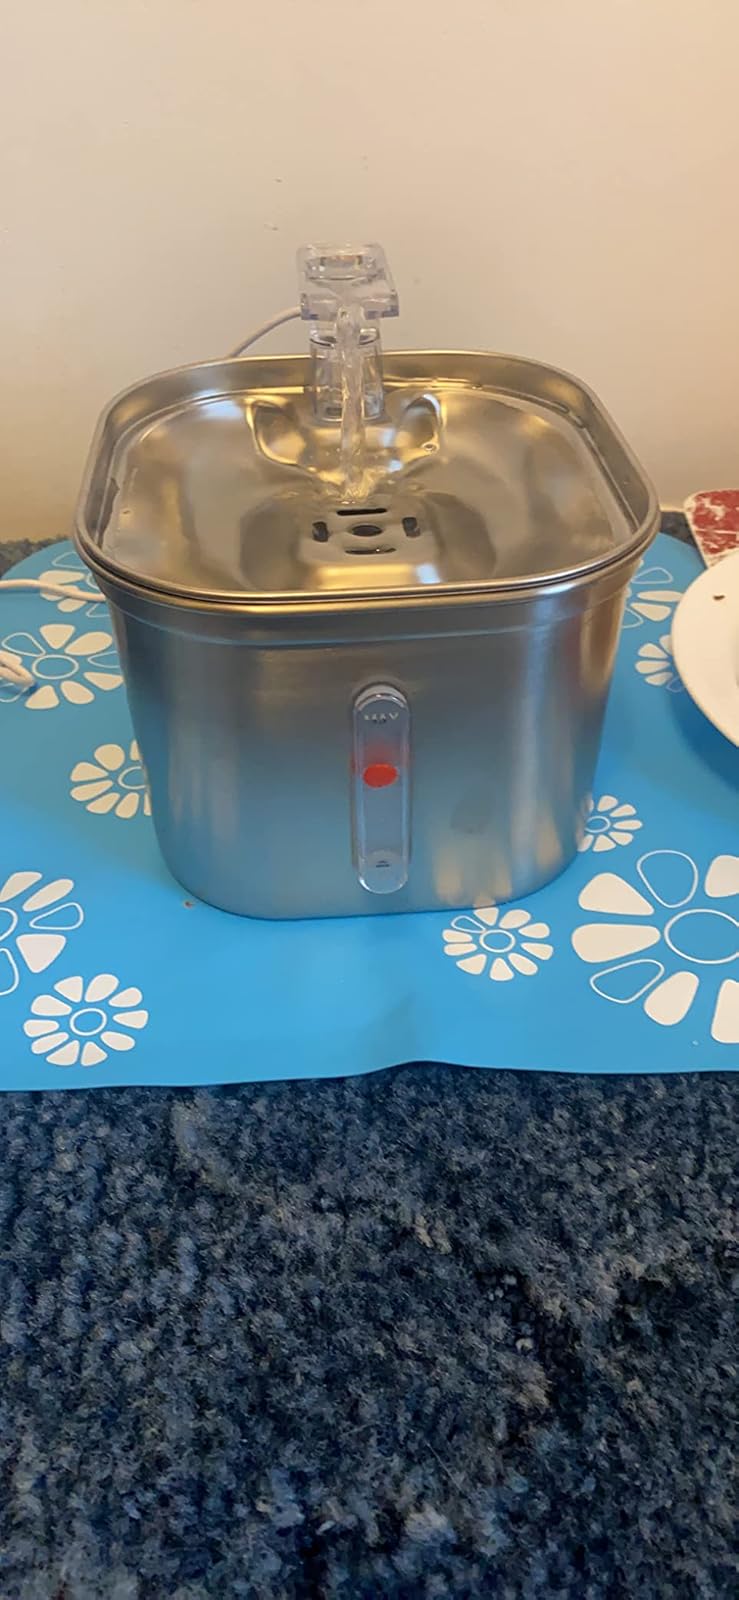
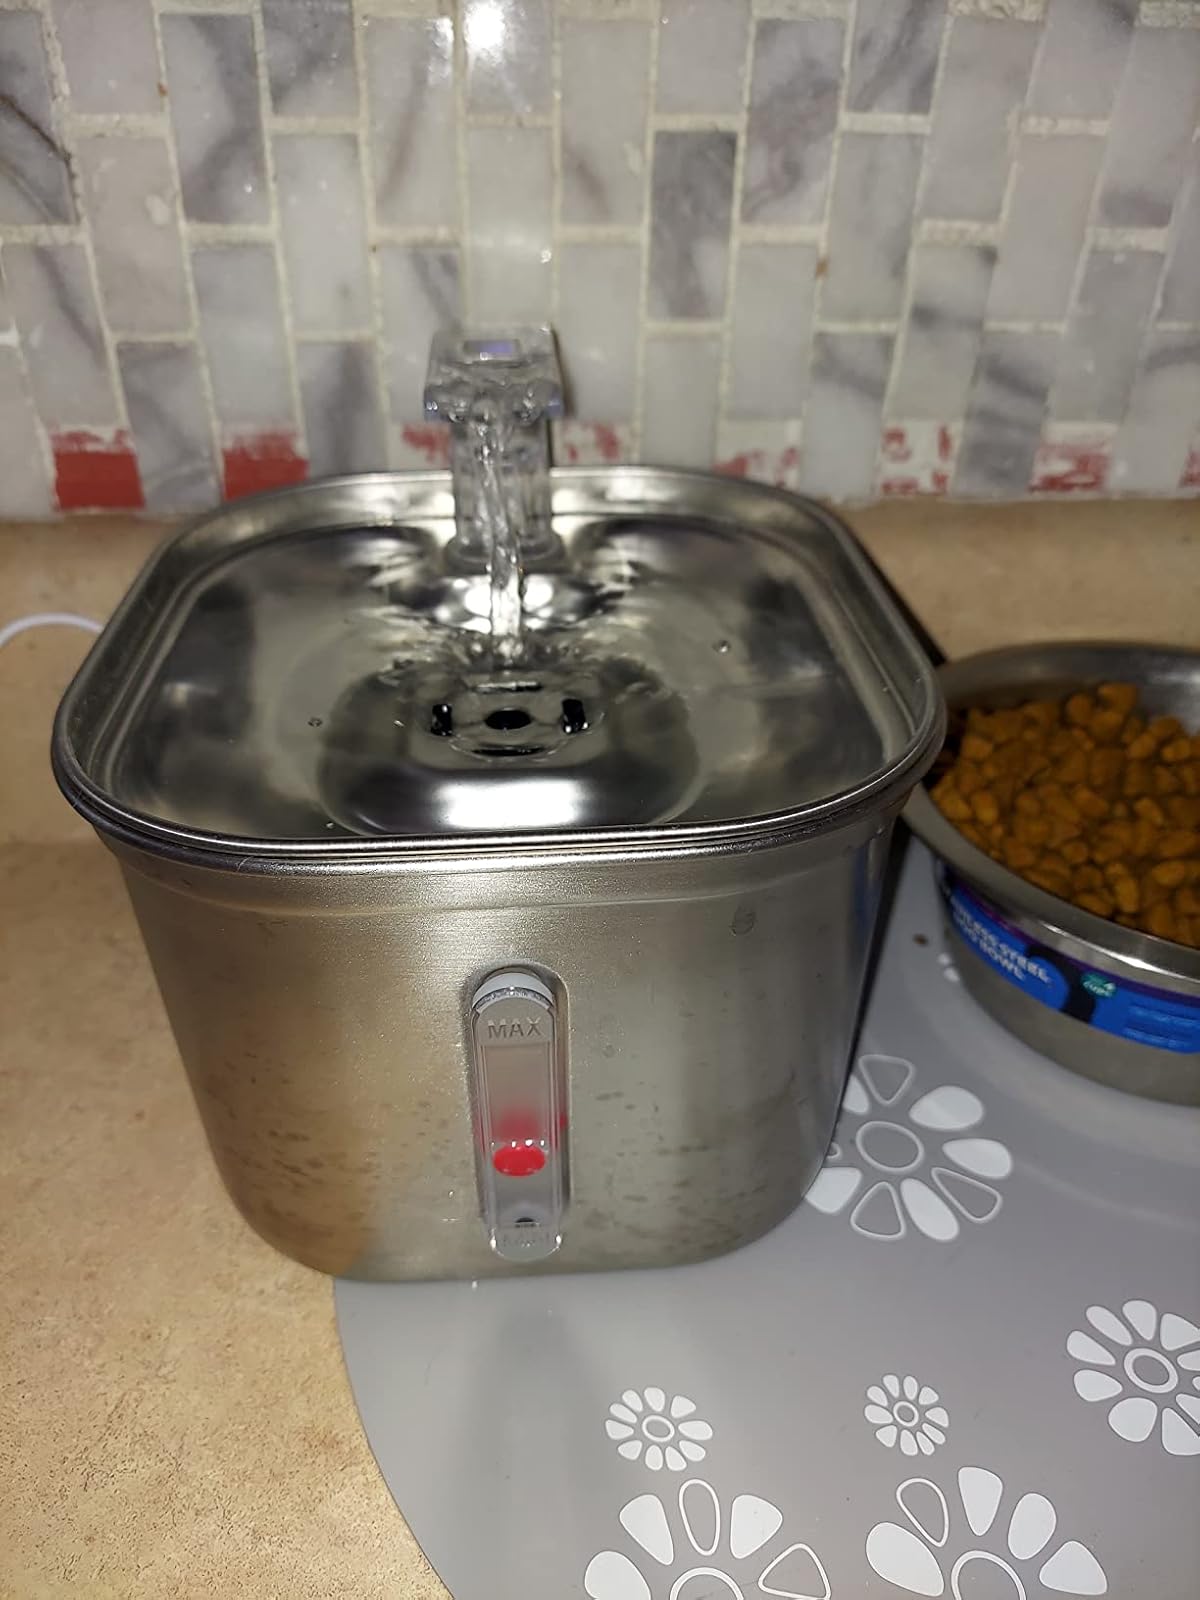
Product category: items_bowl
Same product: yes